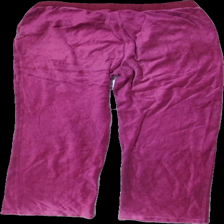
View: back
Type: Trousers
Category: Ladies
Brand: Esmara (Lidl)
Colors: Purple
Material: 100% cotton
Cut: Regular
Season: All
Damage location: middle left
Damage 2 location: top center
Damage 3 location: bottom center
Price range: 50-100
Recommended usage: Reuse
Description: lila sammetsbyxor, noppriga snören i midjan